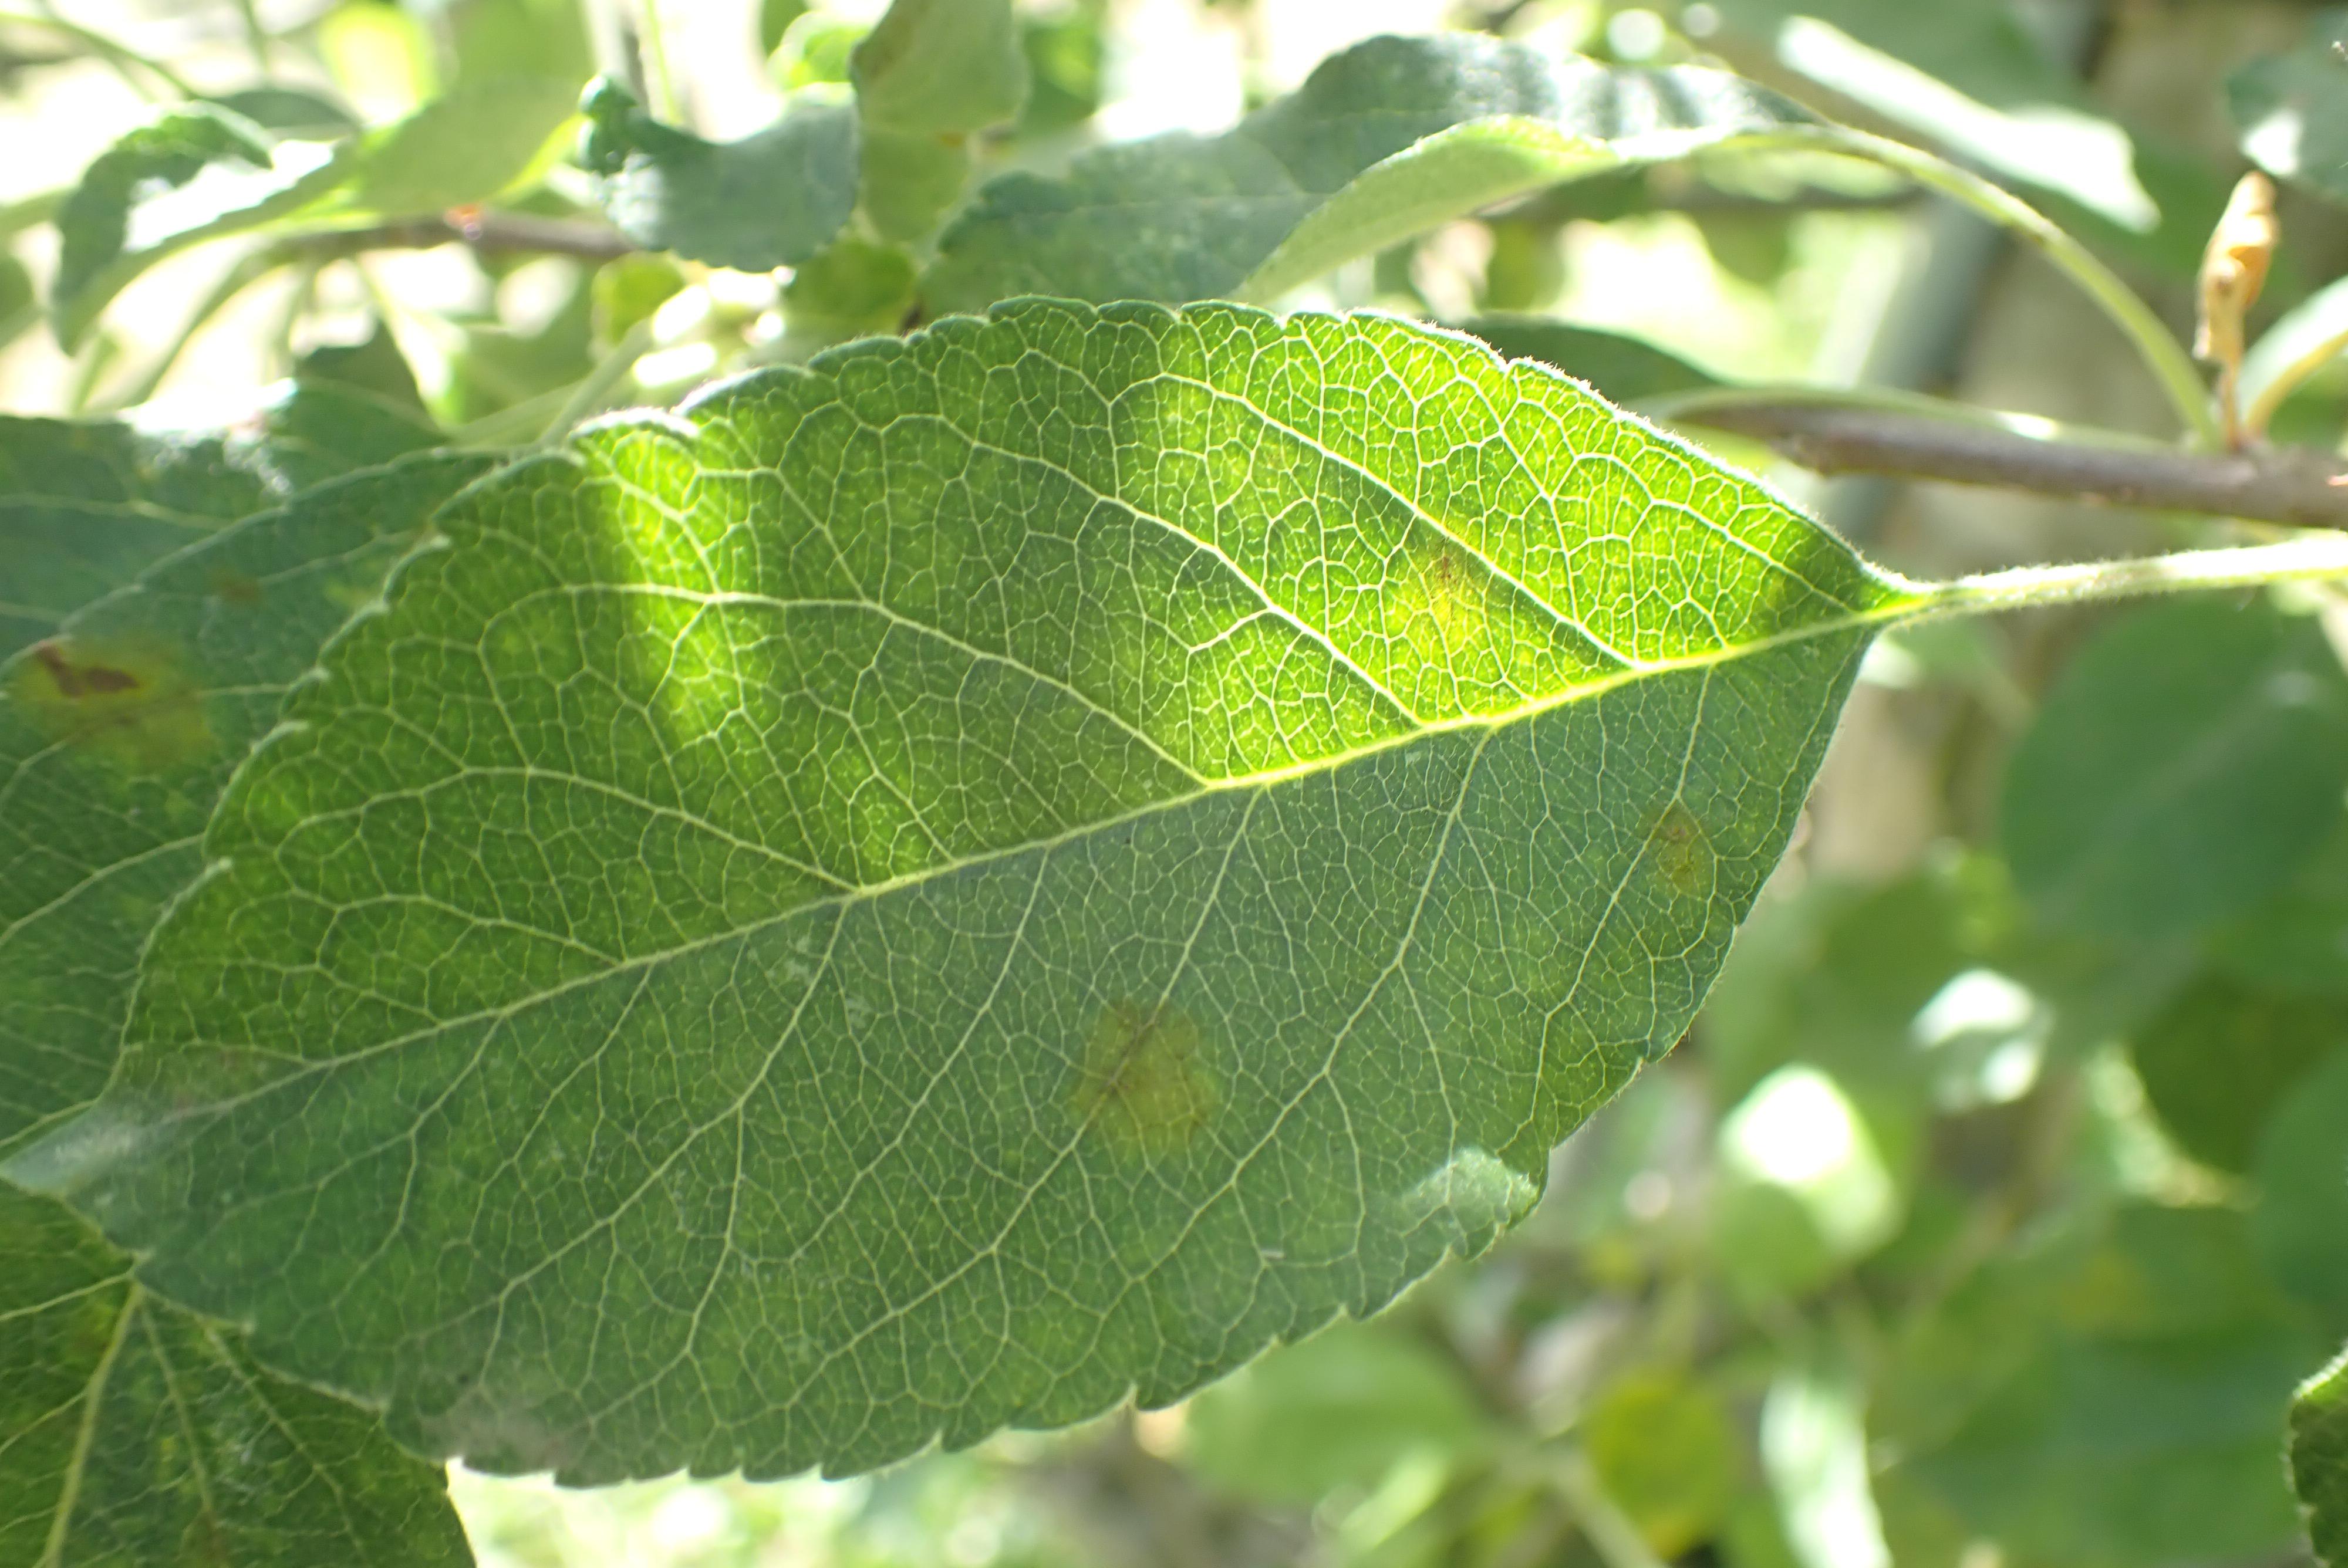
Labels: scab